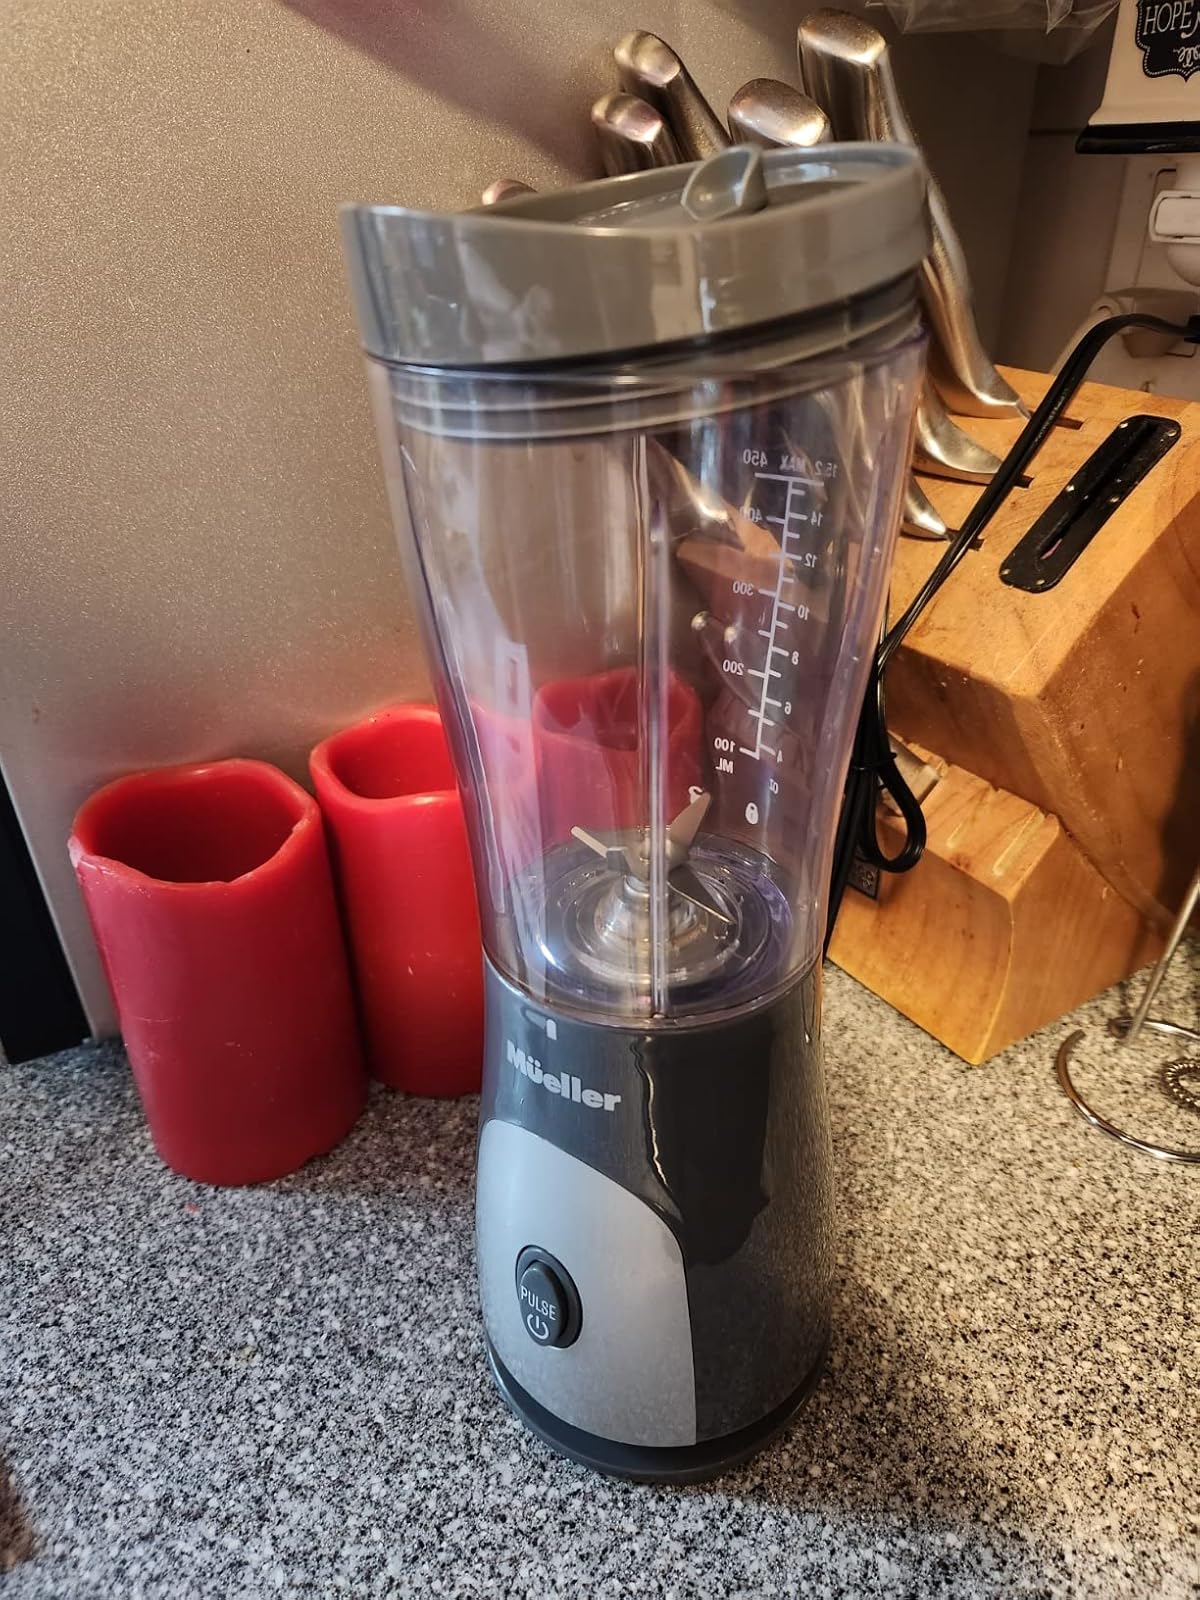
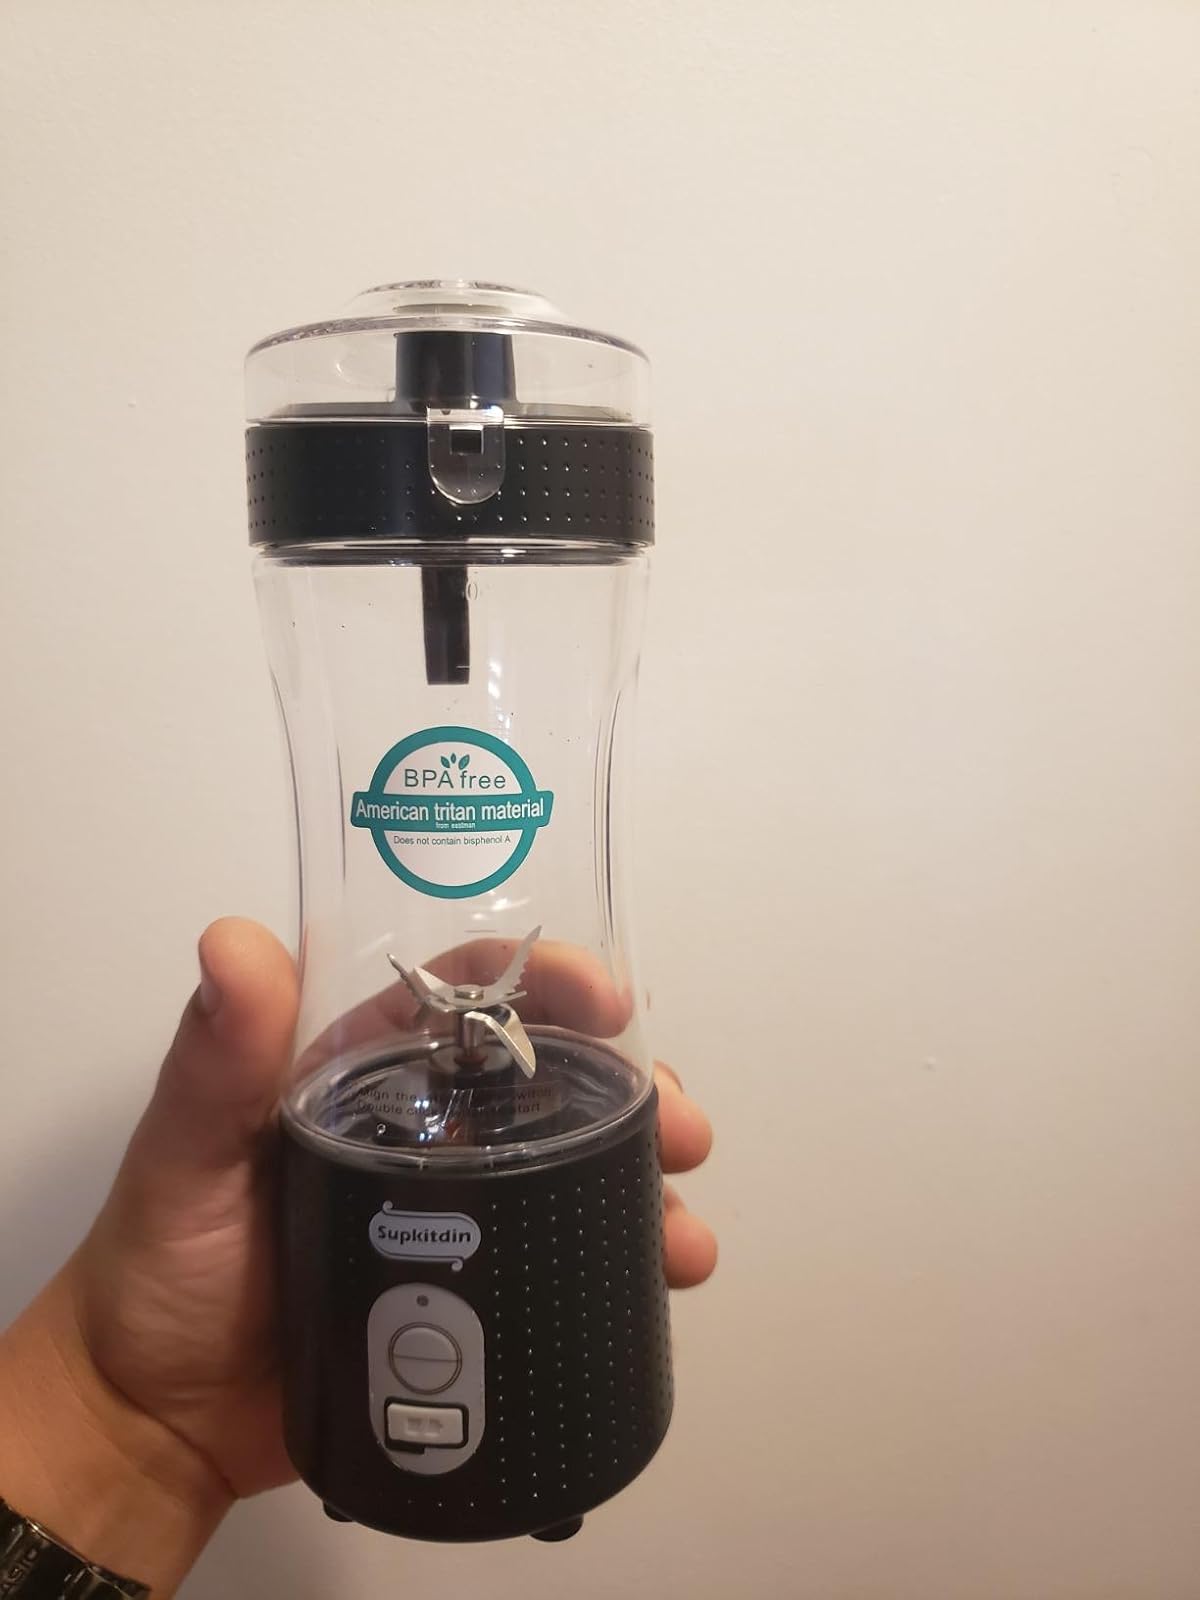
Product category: items_blender
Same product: no